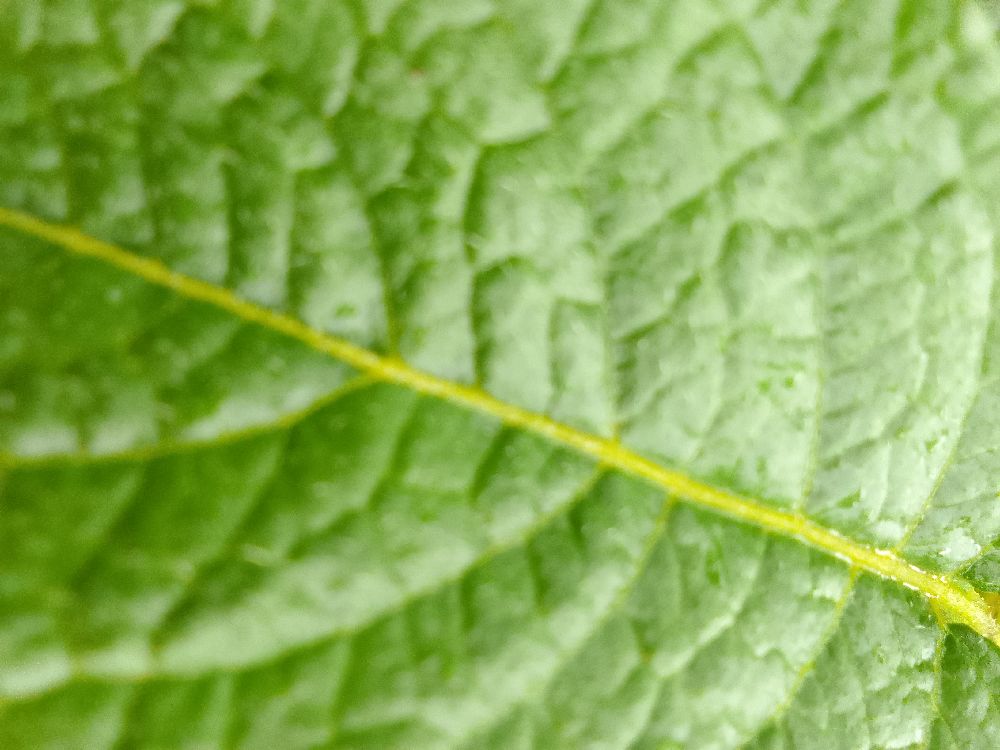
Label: Healthy